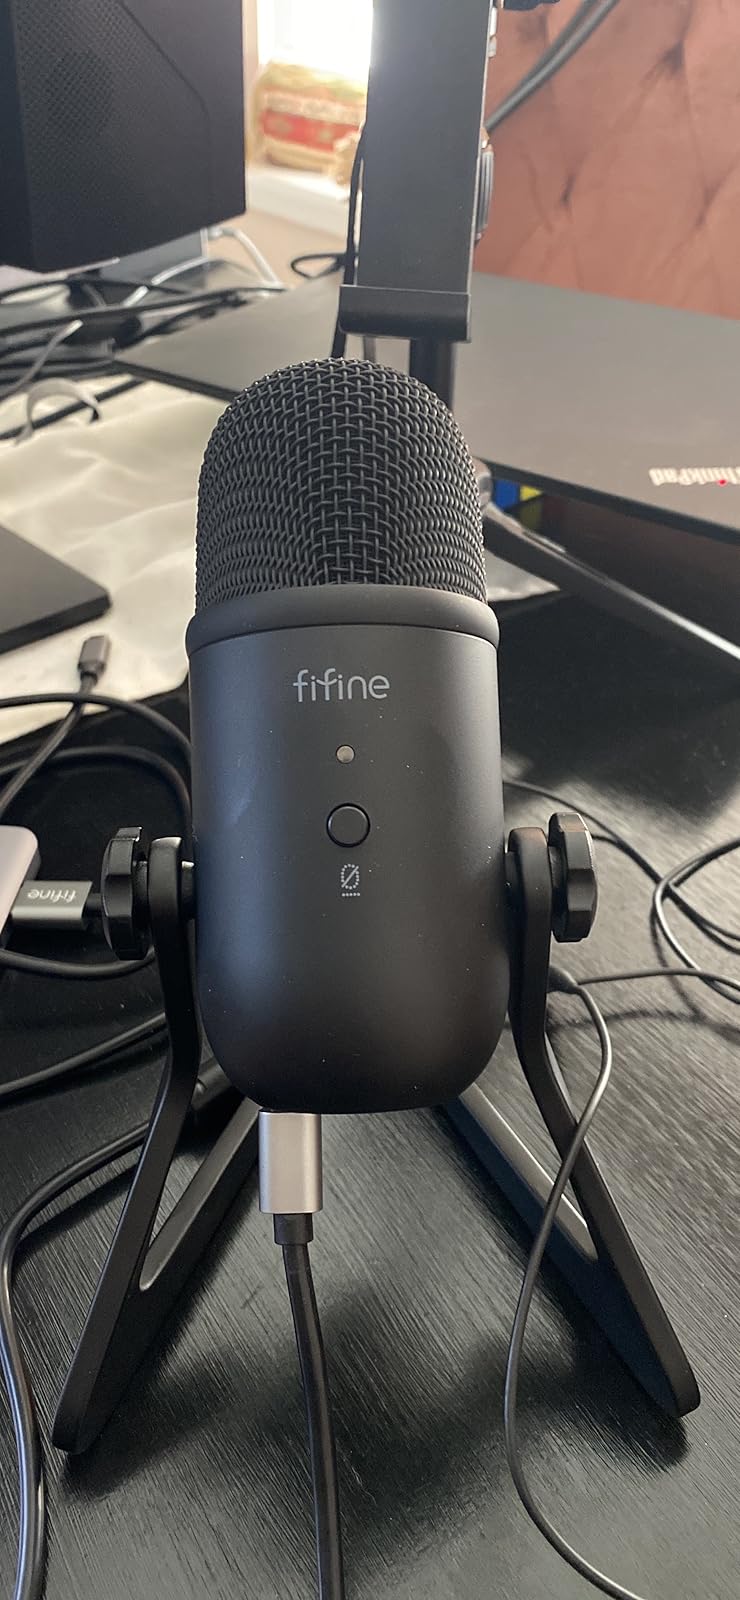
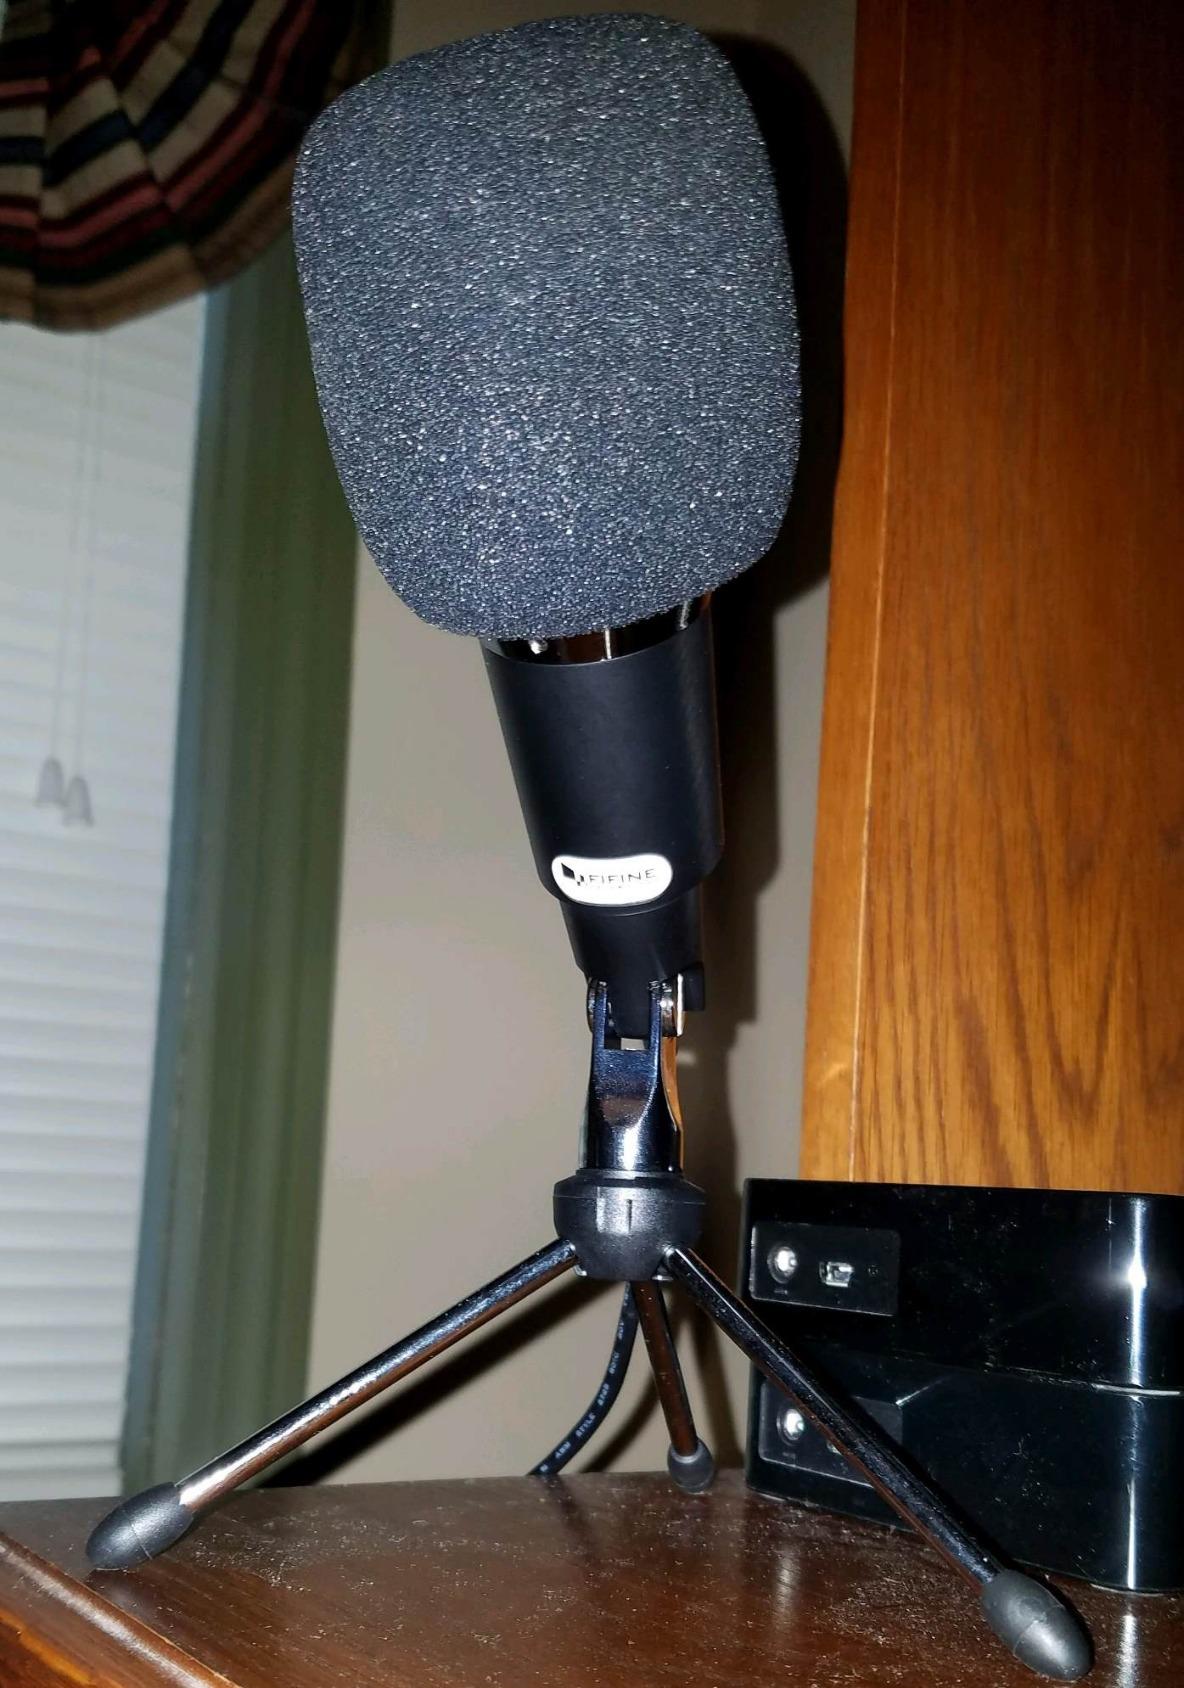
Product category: microphone
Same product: no